Christmas

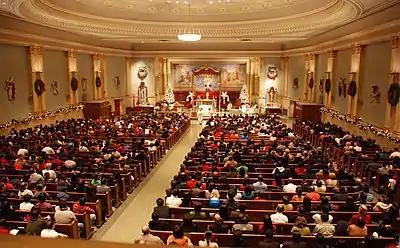
Many Christians attend church services to celebrate the birth of Jesus Christ

In Britain, the Christmas tree was introduced in the early 19th century by the German-born Queen Charlotte. In 1832, the future Queen Victoria wrote about her delight at having a Christmas tree, hung with lights, ornaments, and presents placed round it. After her marriage to her German cousin Prince Albert, by 1841 the custom became more widespread throughout Britain. An image of the British royal family with their Christmas tree at Windsor Castle created a sensation when it was published in the "Illustrated London News" in 1848. A modified version of this image was published in "Godey's Lady's Book", Philadelphia in 1850. By the 1870s, putting up a Christmas tree had become common in America.